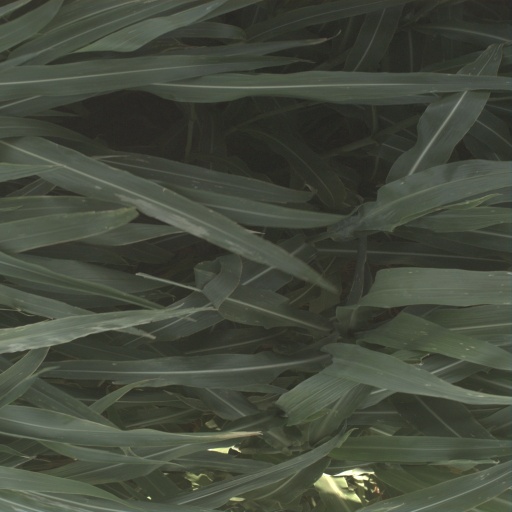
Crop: sorghum